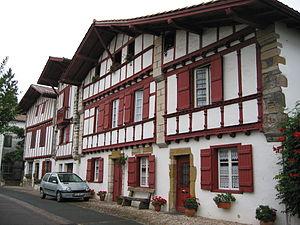
Les noms basques « constituent le plus ancien témoignage de la langue basque » et font pour la plupart référence au nom de la maison basque, l’etxe, unité de base de la famille basque et aux patronymes basques. On les retrouve aujourd’hui sur le territoire du Pays basque, dans toute l’Espagne et la France, dans certaines parties de l’ancien empire colonial espagnol et aux États-Unis.
Ustaritz est une commune française, située dans l’ouest du département des Pyrénées-Atlantiques en région Nouvelle-Aquitaine, et chef-lieu du canton homonyme. Elle s’est développée sur la Nive, à la limite du cours navigable de cet affluent de l’Adour, et sur la route napoléonienne qui suit les crêtes entre Bayonne et Hasparren.